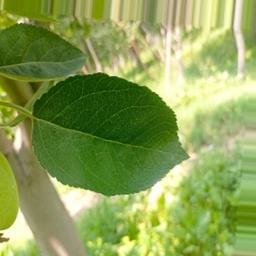
Label: Healthy